Ogijima

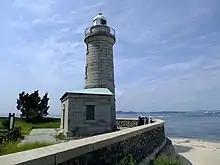
Ogijima lighthouse

A notable granite lighthouse is located at the northern end of Ogijima; the lighthouse annex is now a museum. Ogijima was the inspiration for the fictitious island of Okijima in the novel "Battle Royale". Some of the sights on the island are also featured in the Key visual novel "Summer Pockets."